Fool's Gold (2008 film)

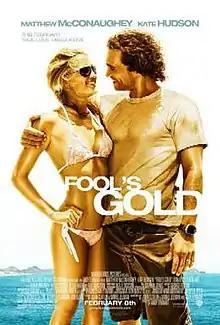
Theatrical release poster

Fool's Gold is a 2008 American romantic action comedy film from Warner Bros. Pictures about a recently divorced couple who rekindle their romantic life while searching for a lost treasure. The film is directed by Andy Tennant and reunites the "How to Lose a Guy in 10 Days" stars Matthew McConaughey and Kate Hudson. It received negative reviews from critics and grossed $111 million worldwide.